Straight-ahead jazz

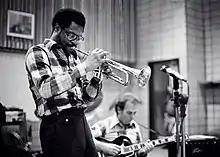
Woody Shaw in the late-1970s

In the mid-1980s, a film about jazz in the 1950s and 1960s, "Round Midnight", was made based upon the life of Bud Powell, with the score being nominated the "Best Original Score" in 1986. It starred Dexter Gordon, who was nominated for "Best Actor," as an aging jazz musician.